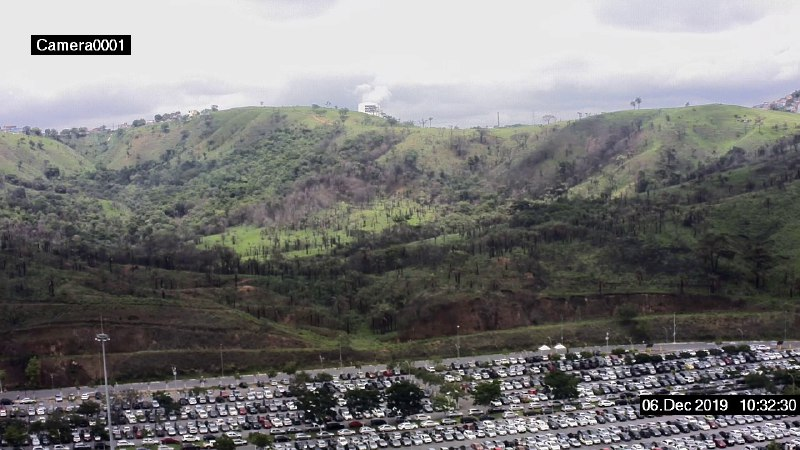
Fire: no
Smoke: no